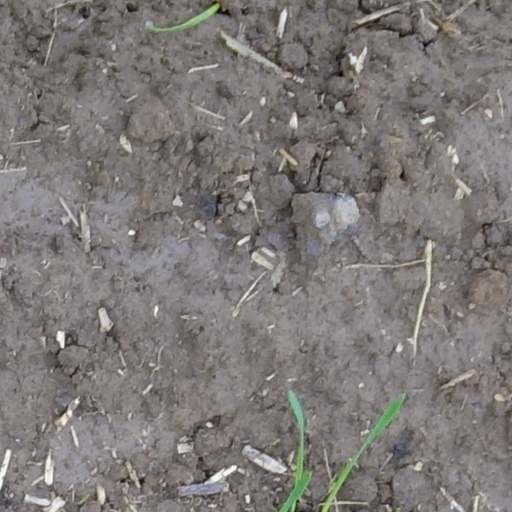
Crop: wheat